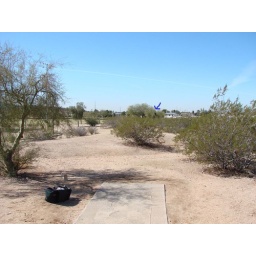
kinda blind, but the tree by the basket is taller than others